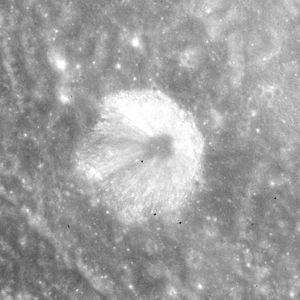
Abbot (krater)
Abbot er et lille nedslagskrater på Månen, som ligger på den nordlige halvkugle på Månens forside. Det er opkaldt efter den amerikanske astrofysiker og astronom Charles G. Abbot. Navnet blev officielt tildelt af den Internationale Astronomiske Union i 1973 i anledning af Abbots 100-års fødselsdag og er dermed et af de få kratere, som er opkaldt efter en person, som endnu var i live på navngivningstidspunktet.